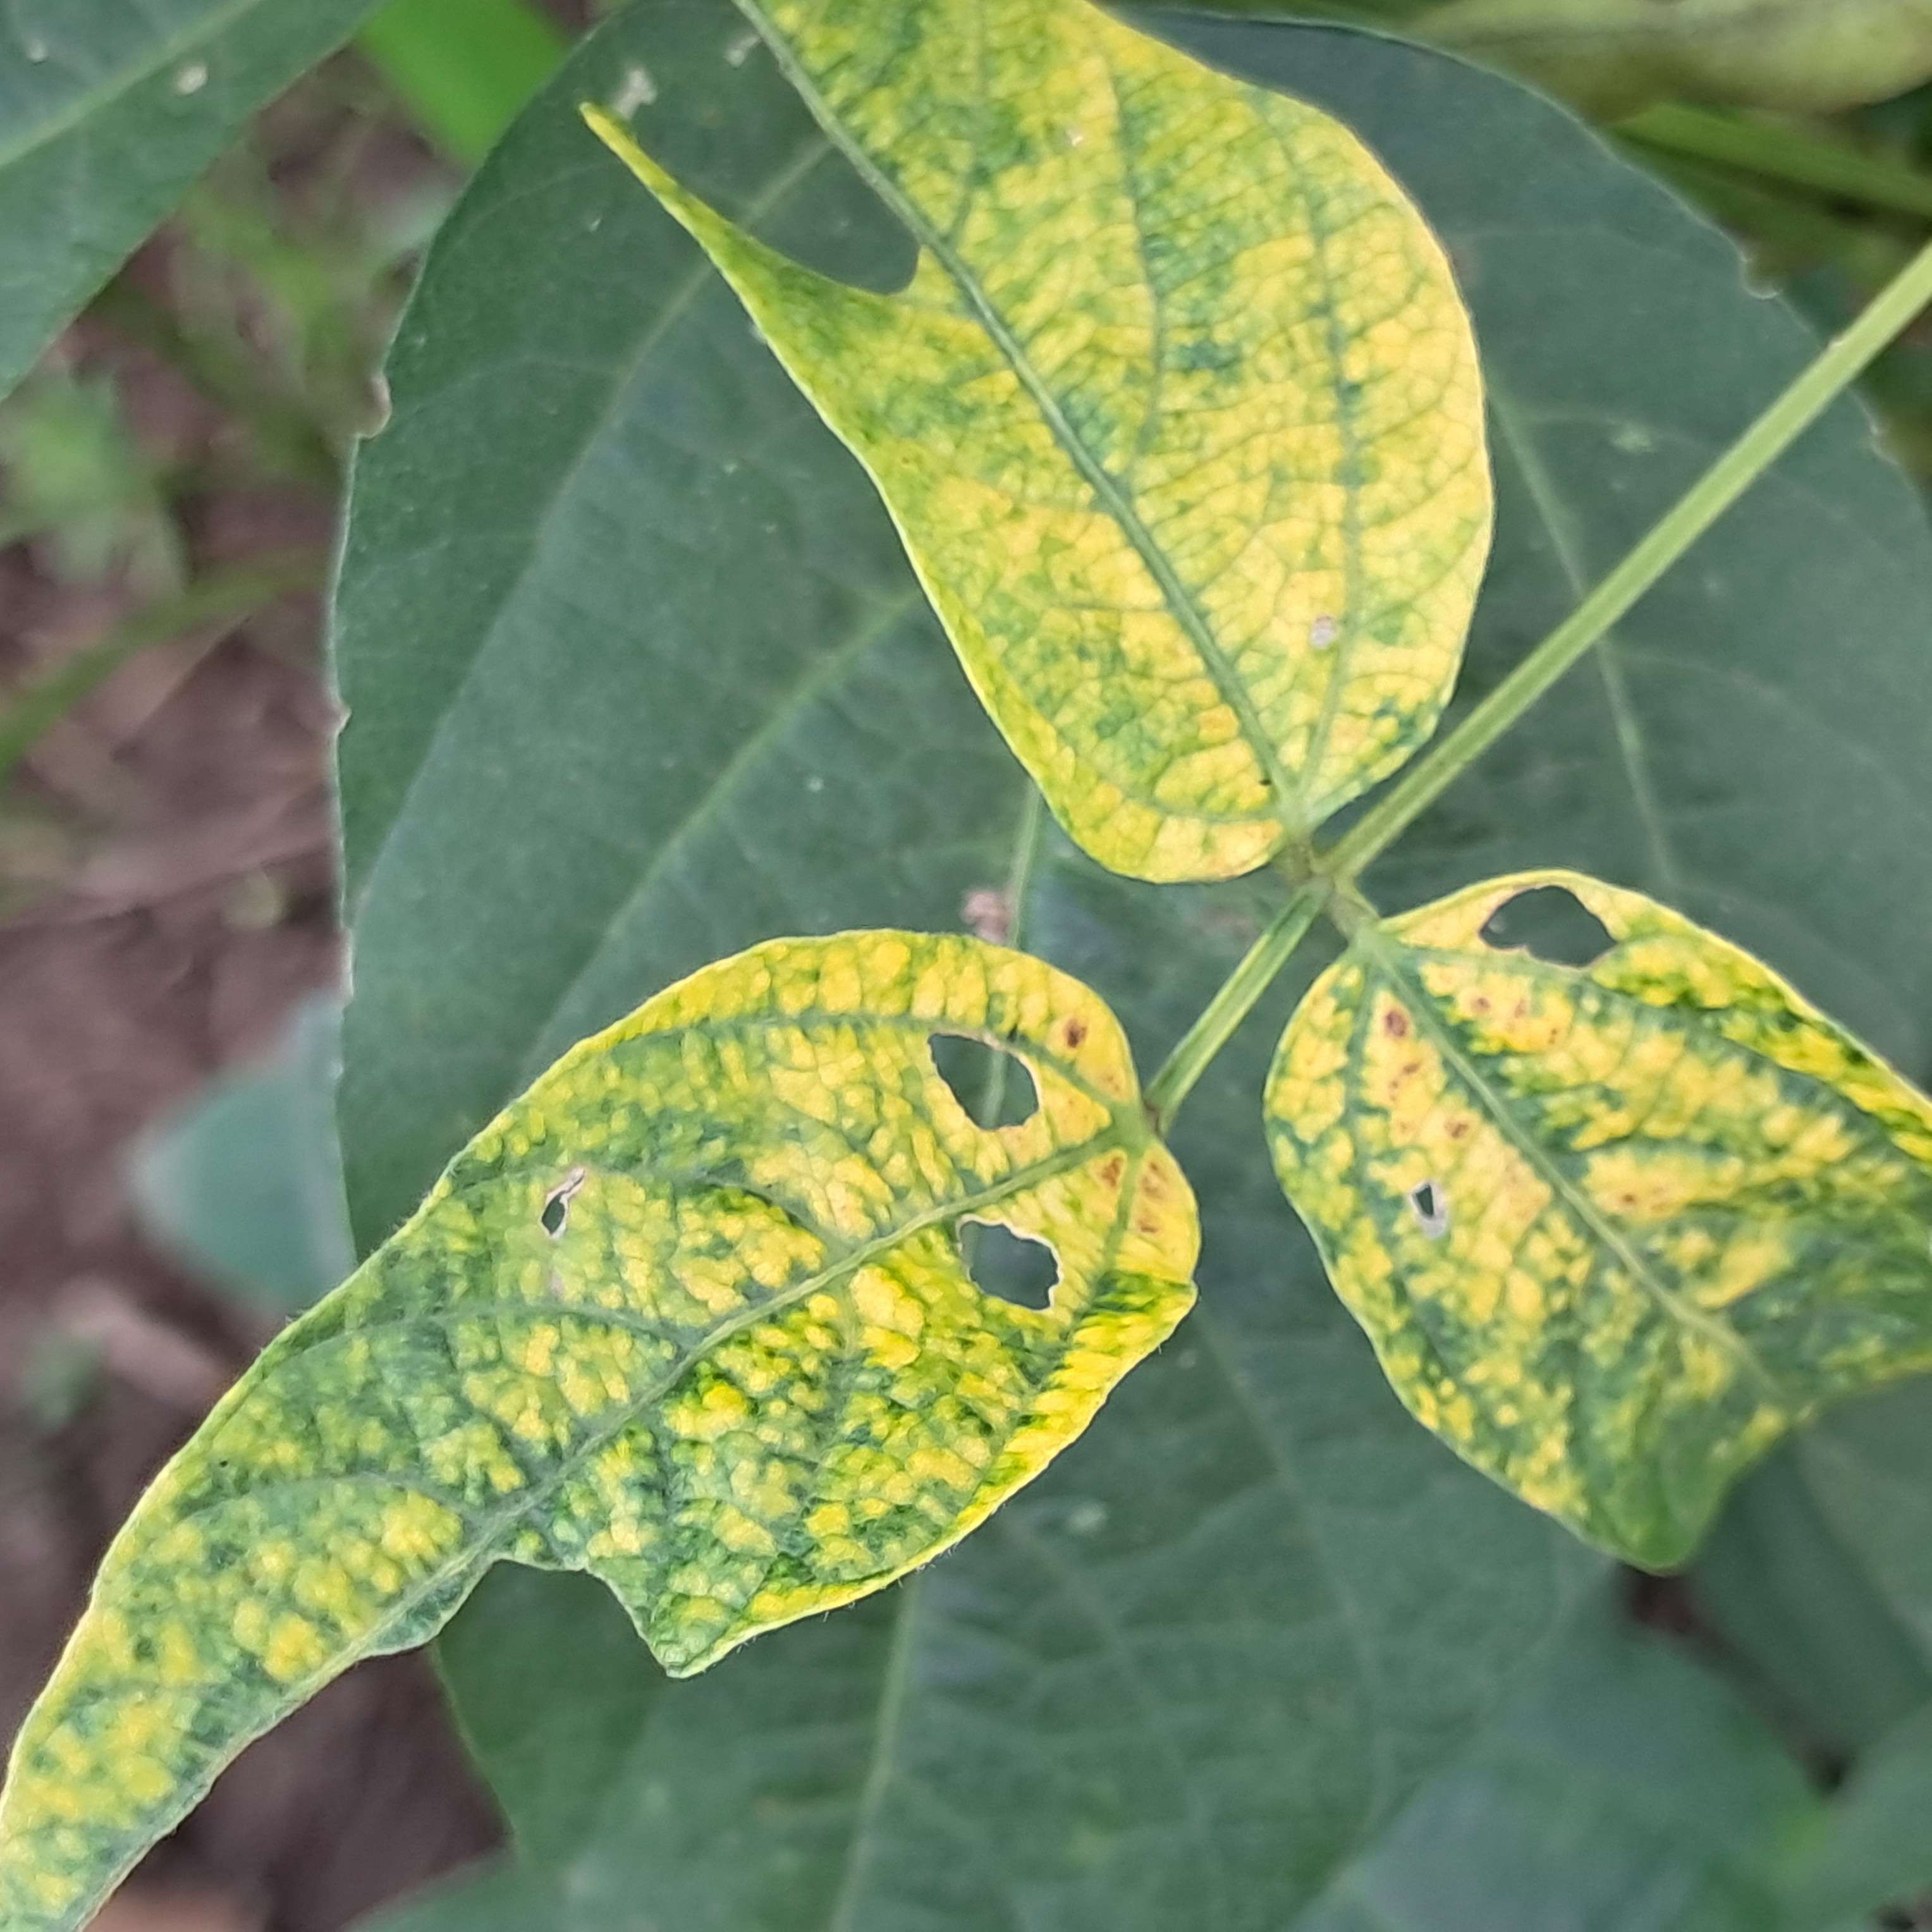
Label: Mosaic